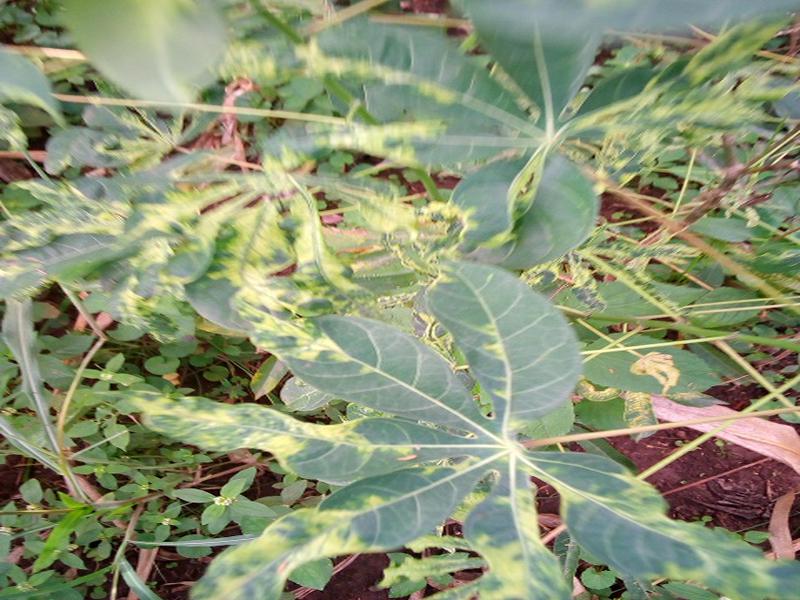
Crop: cassava
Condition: mosaic_disease